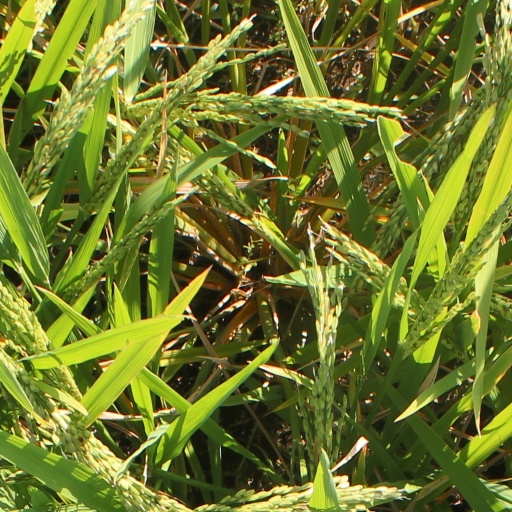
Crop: rice